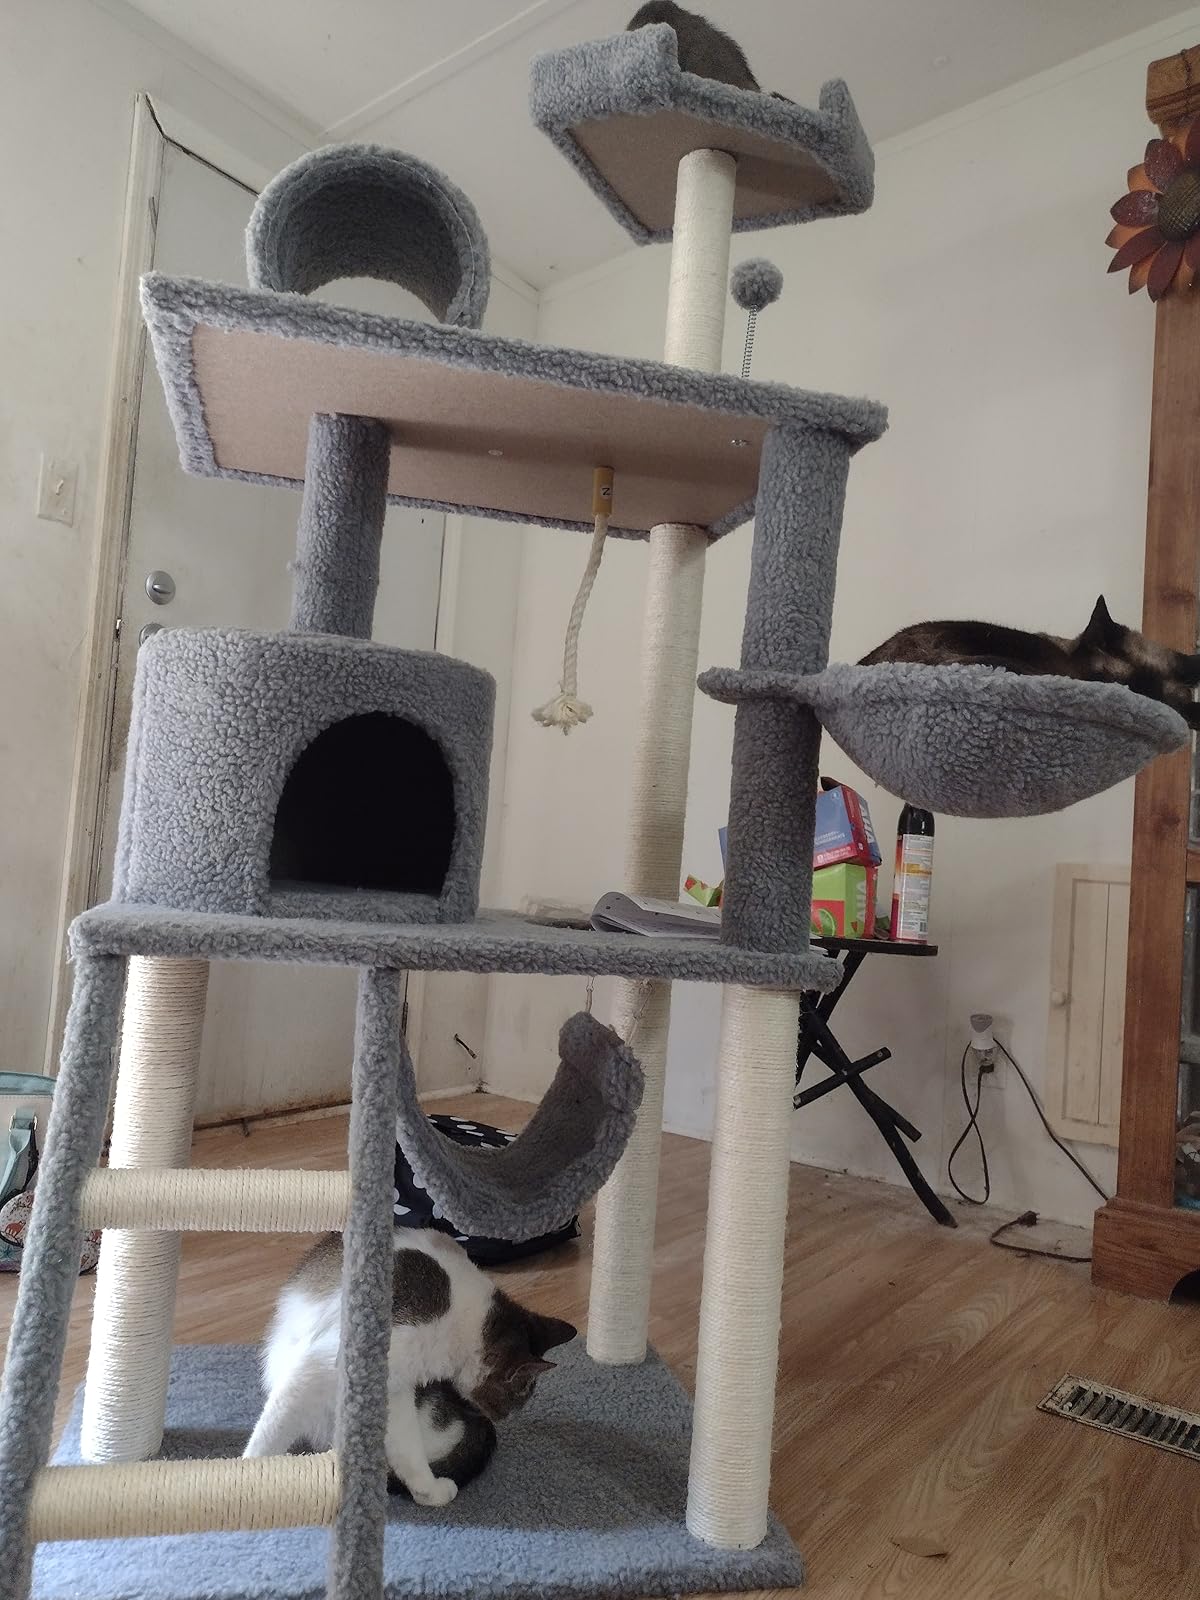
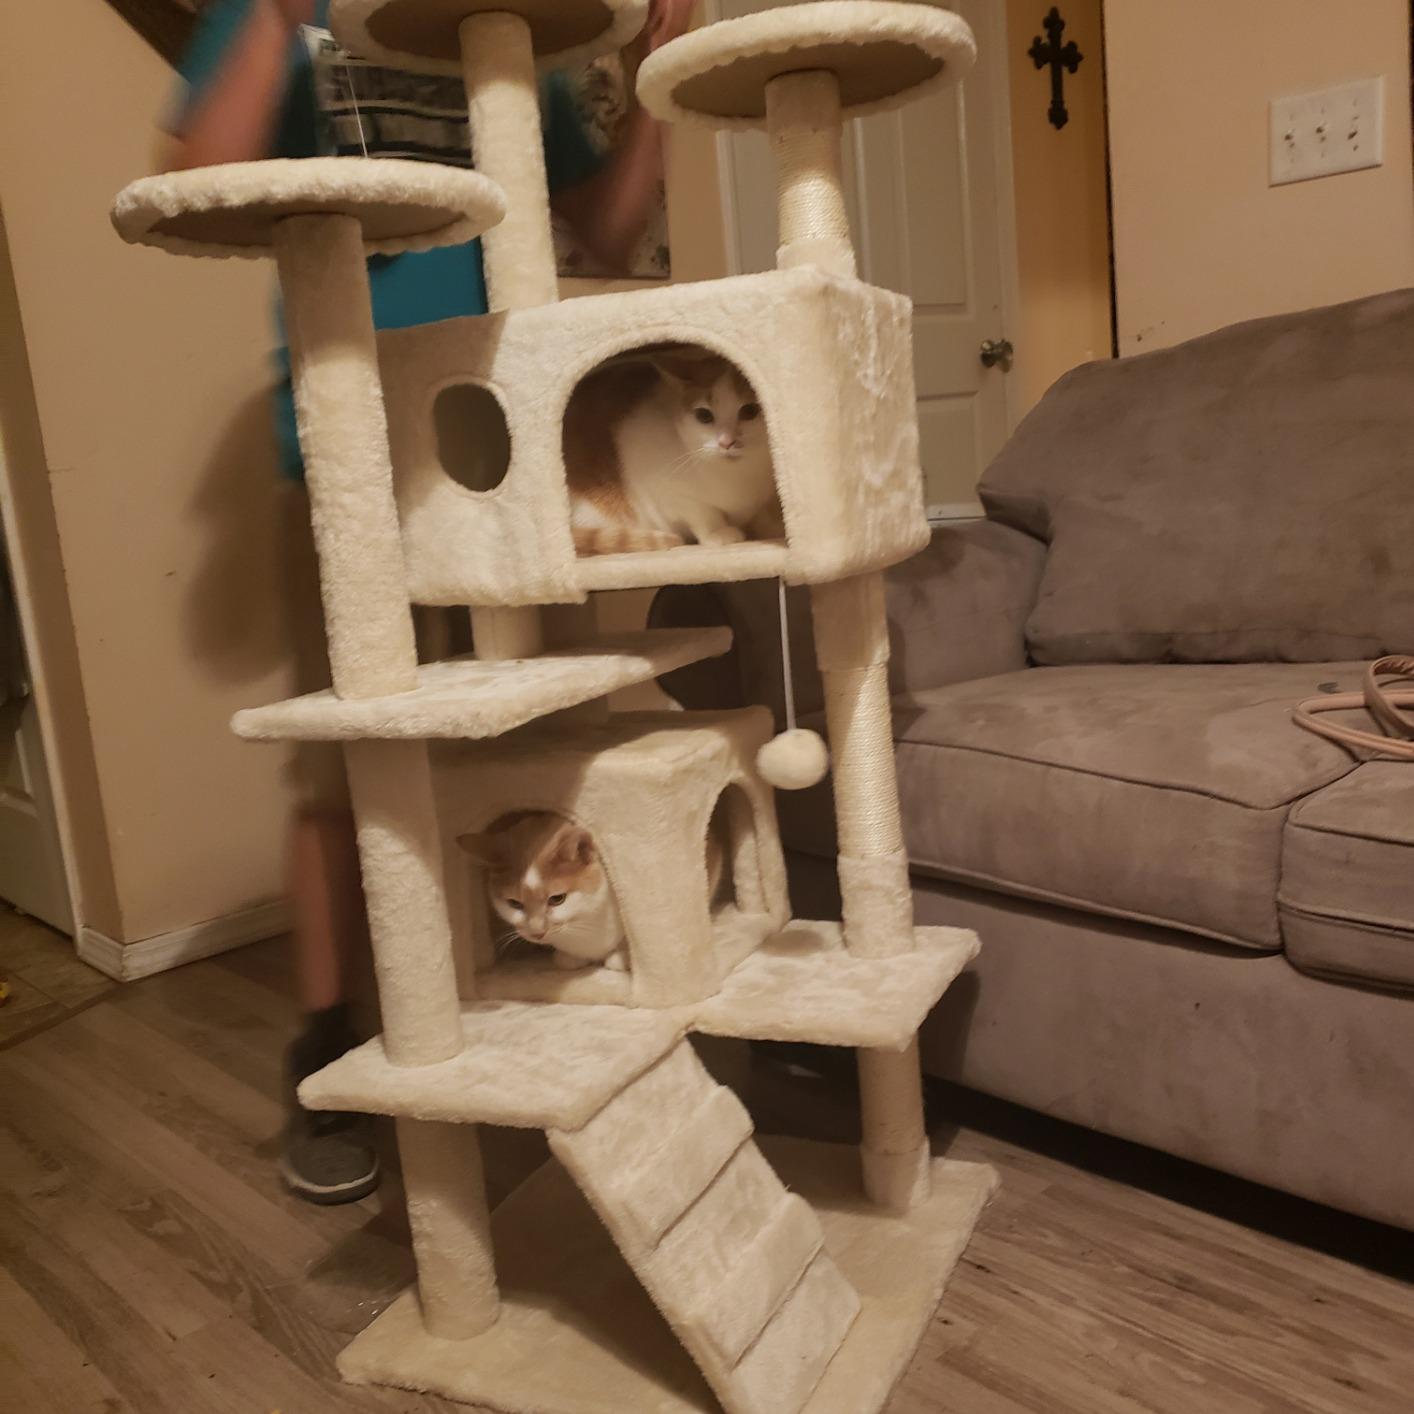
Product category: items_cat tree
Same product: no